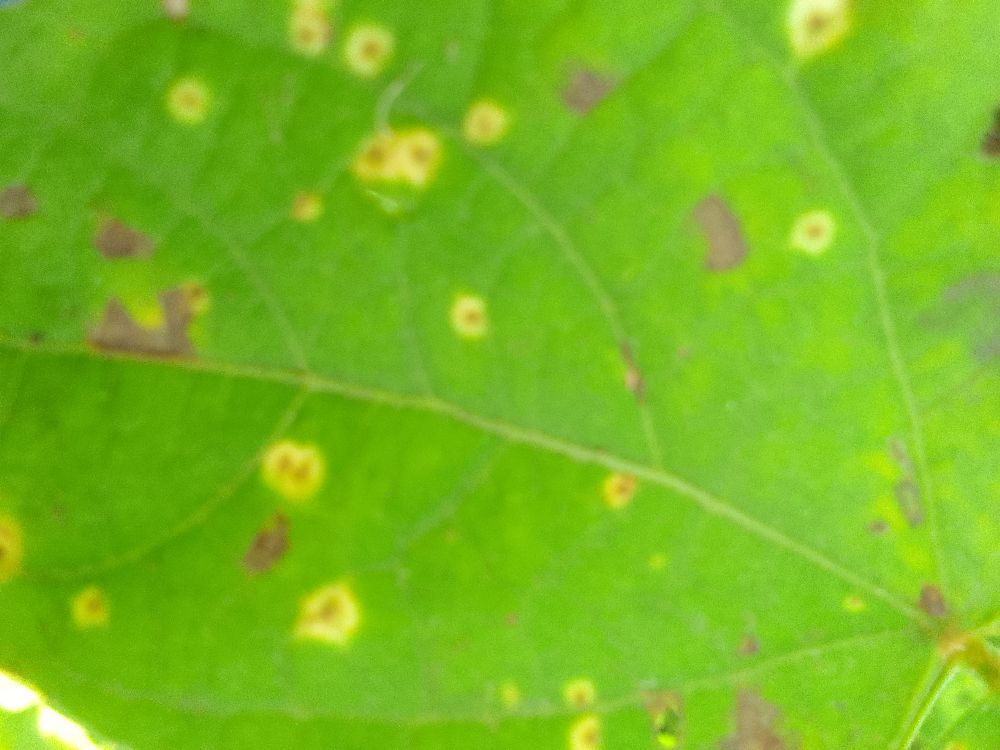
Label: rust